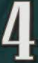
Number: 4